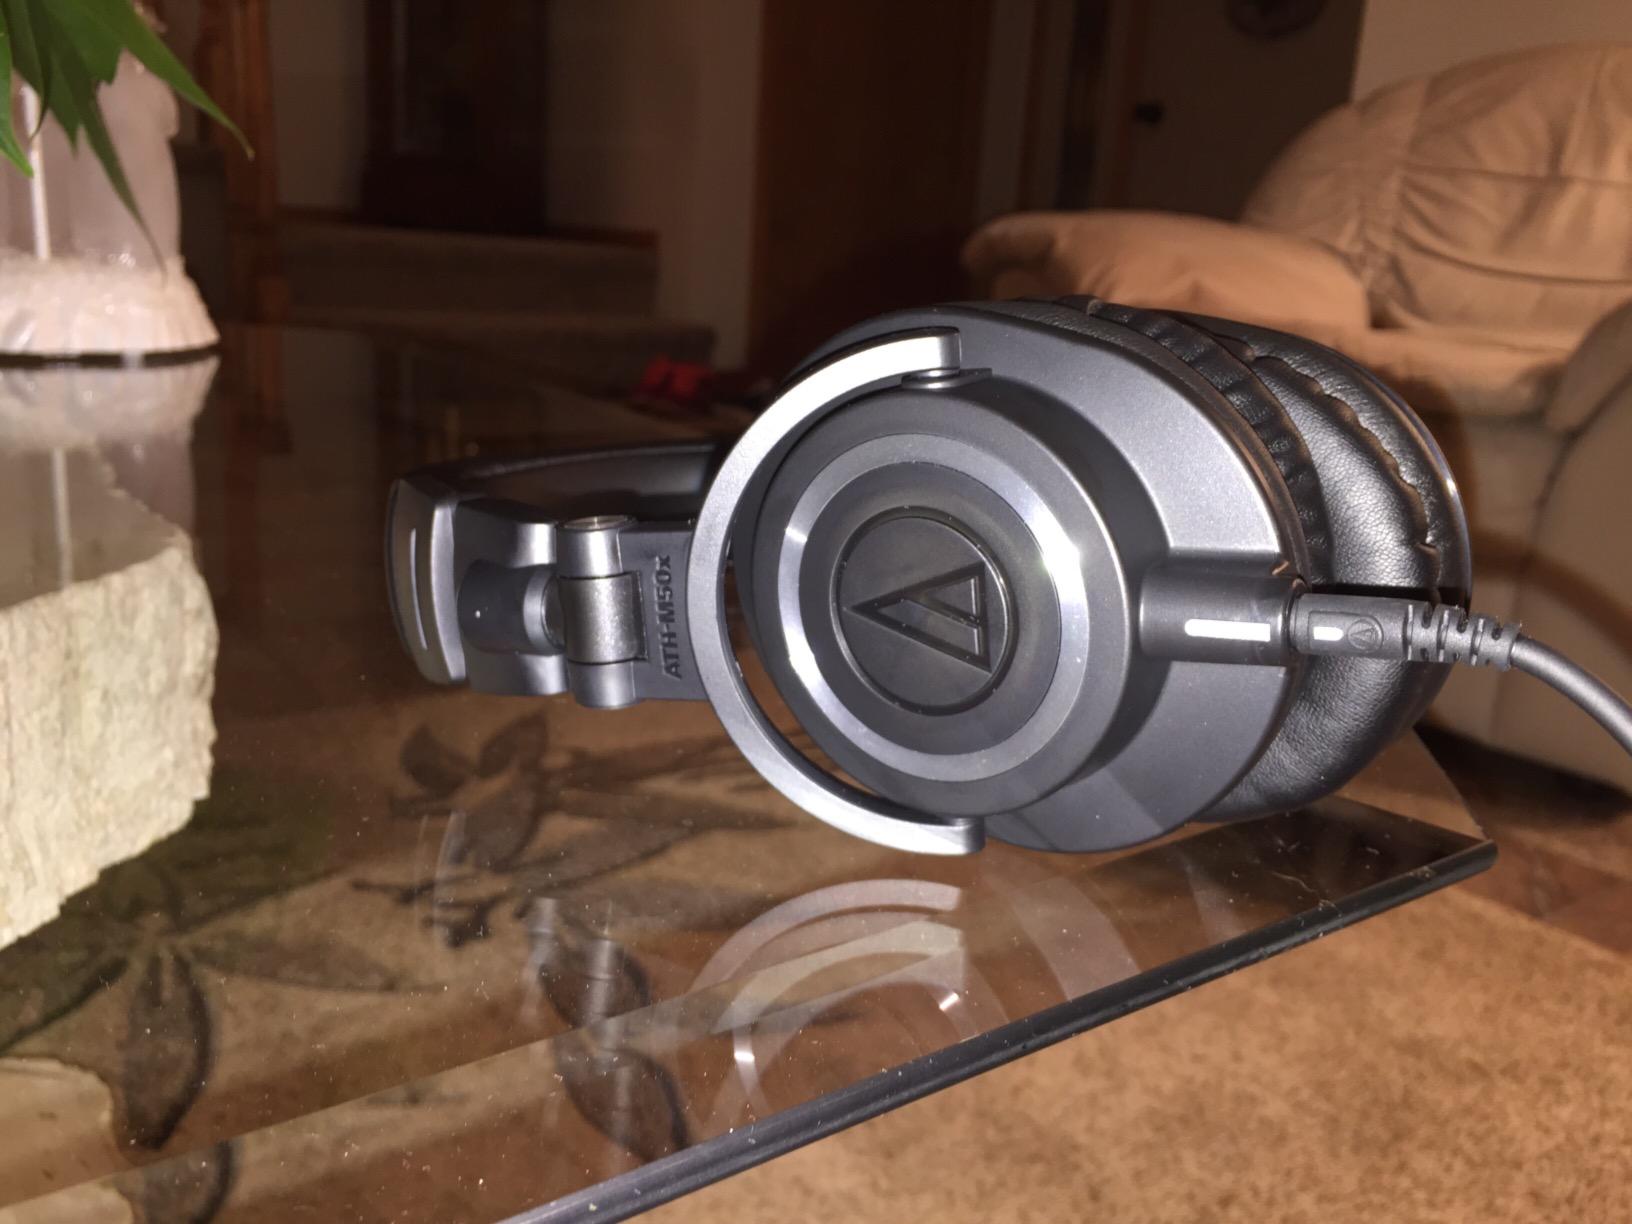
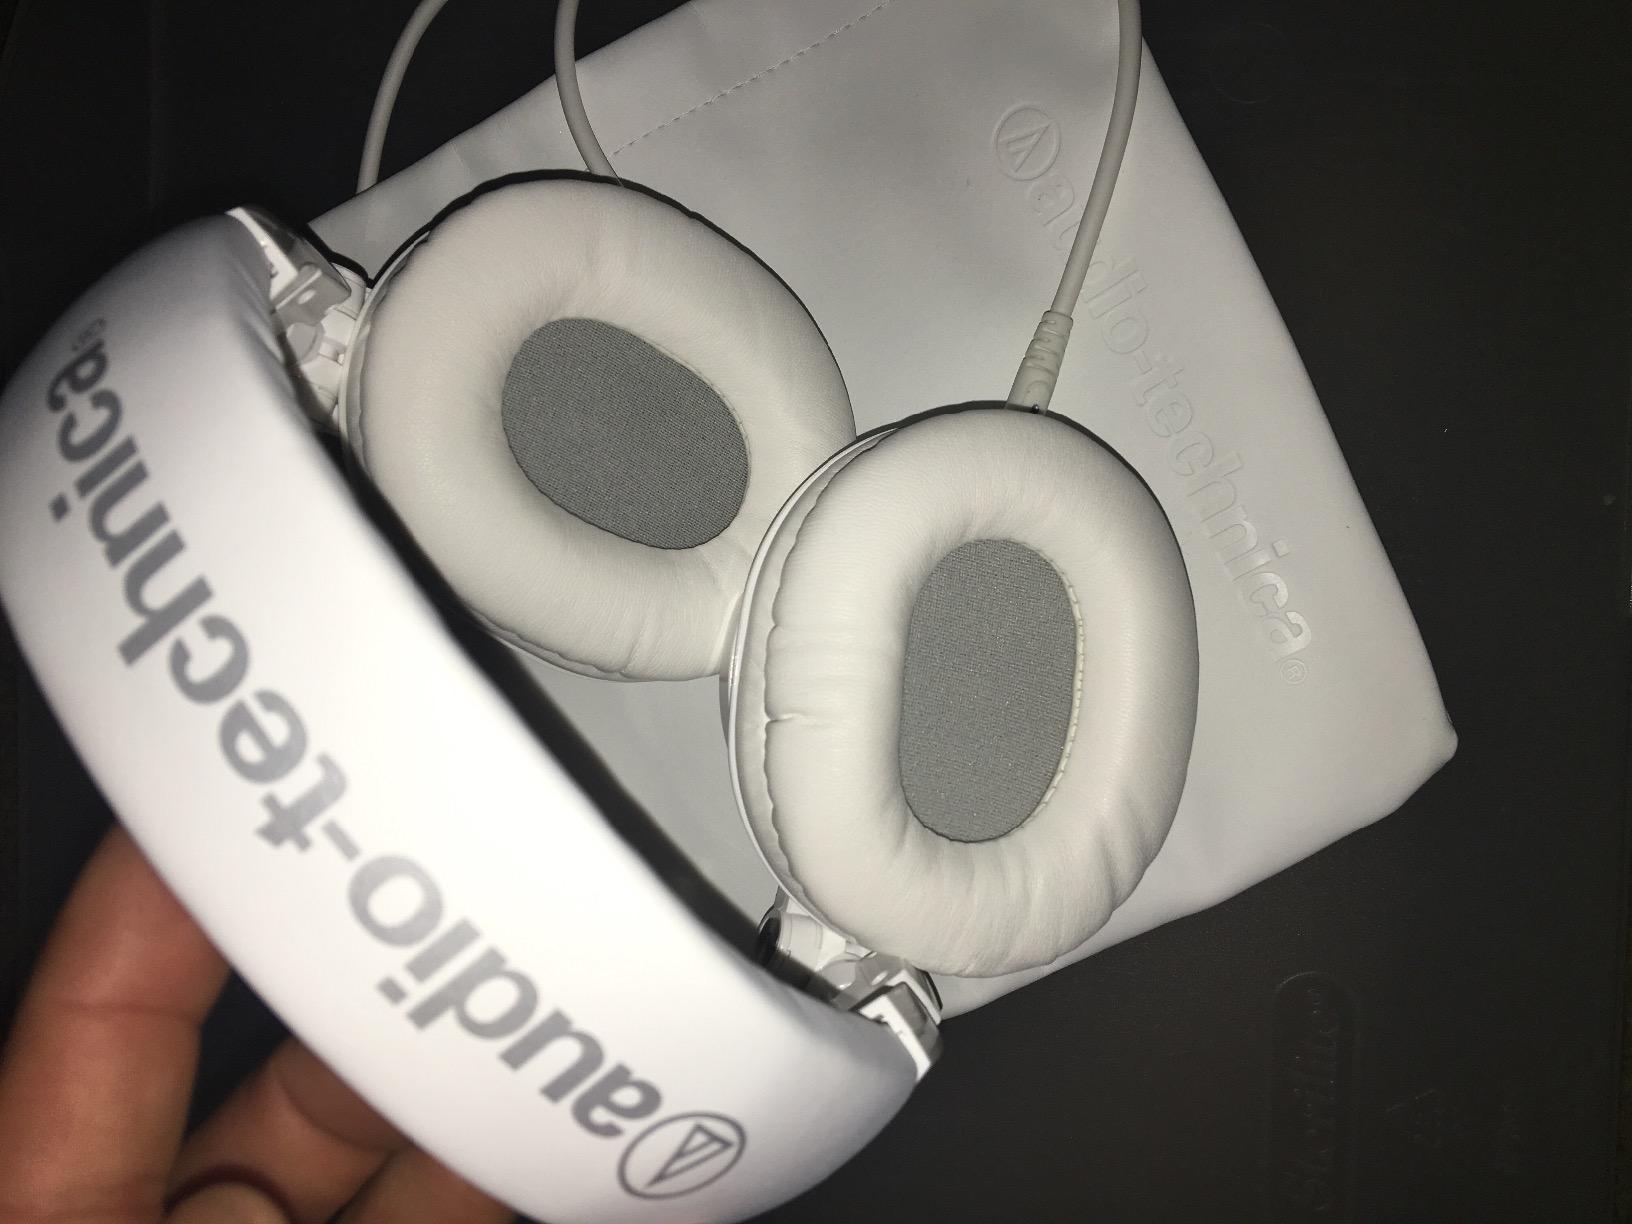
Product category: headphones
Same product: no